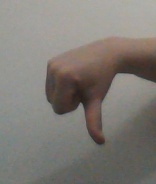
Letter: waw